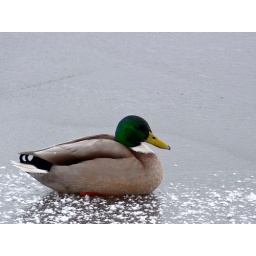
A male duck in winter.